Iraj Mirza

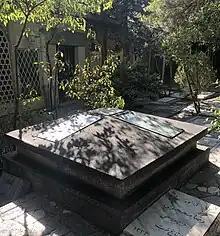
Iraj Mirza's tomb

His tomb is in Zahir-od-dowleh cemetery between Darband and Tajrish located in Shemiran, north of Tehran.